Same-sex marriage in Illinois

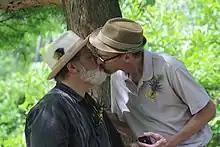
A married same-sex couple in Illinois, 2014

Cook County Clerk David Orr announced his office would accept applications for marriage licenses immediately. His office fulfilled 46 requests for marriage licenses from same-sex couples that day. On February 26, 2014, Champaign County clerk officials, citing the ruling in "Lee v. Orr", began issuing marriage licenses to same-sex couples, and Grundy County followed suit on February 27.